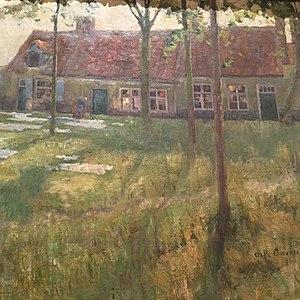
Albert Baertsoen, Ferme flamande, le soir, huile sur toile, musée Baron Martin
Albert Baertsoen, né Gand le 9 janvier 1866 et décédé dans la même ville le 9 juin 1922 est un peintre belge. Il a débuté à vingt ans au cercle L'Essor.